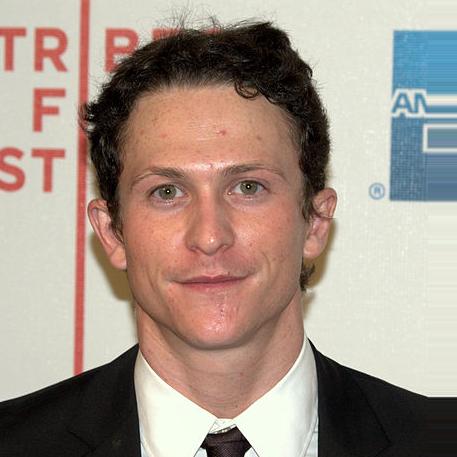
Age: 26